Wolcottsburg, New York

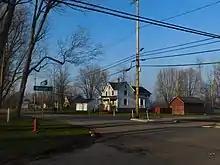
Wolcottsburg in March 2021

The settlement was originally known as West Prussia due to the large number of Prussian inhabitants. There is a German Lutheran church at the end of Wolcott Road that was constructed in 1873 and still stands today.